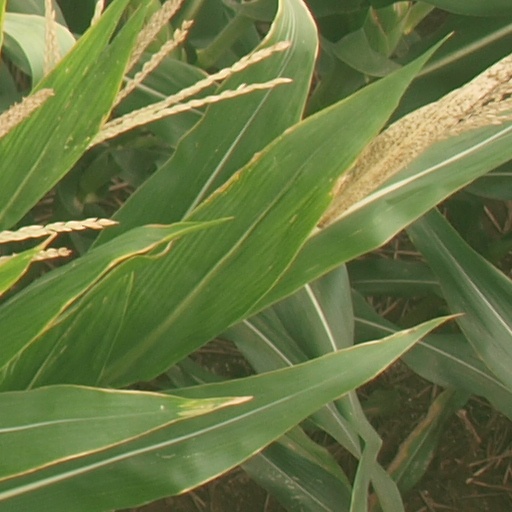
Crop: maize; corn